History of Canadian currencies

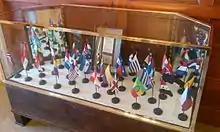
Bretton Woods participating nations display case

Canada was created in 1867 by the "British North America Act, 1867" (now the "Constitution Act, 1867"). A federation, it originally had four provinces: Ontario, Quebec, New Brunswick, and Nova Scotia. The federal Parliament was assigned exclusive jurisdiction over "Coins and Currency", as well as "Banking, Incorporation of Banks, and the Issue of Paper Money". This resulted in major changes to the monetary system in the new country, with control over coinage and bank notes centralised in Ottawa.